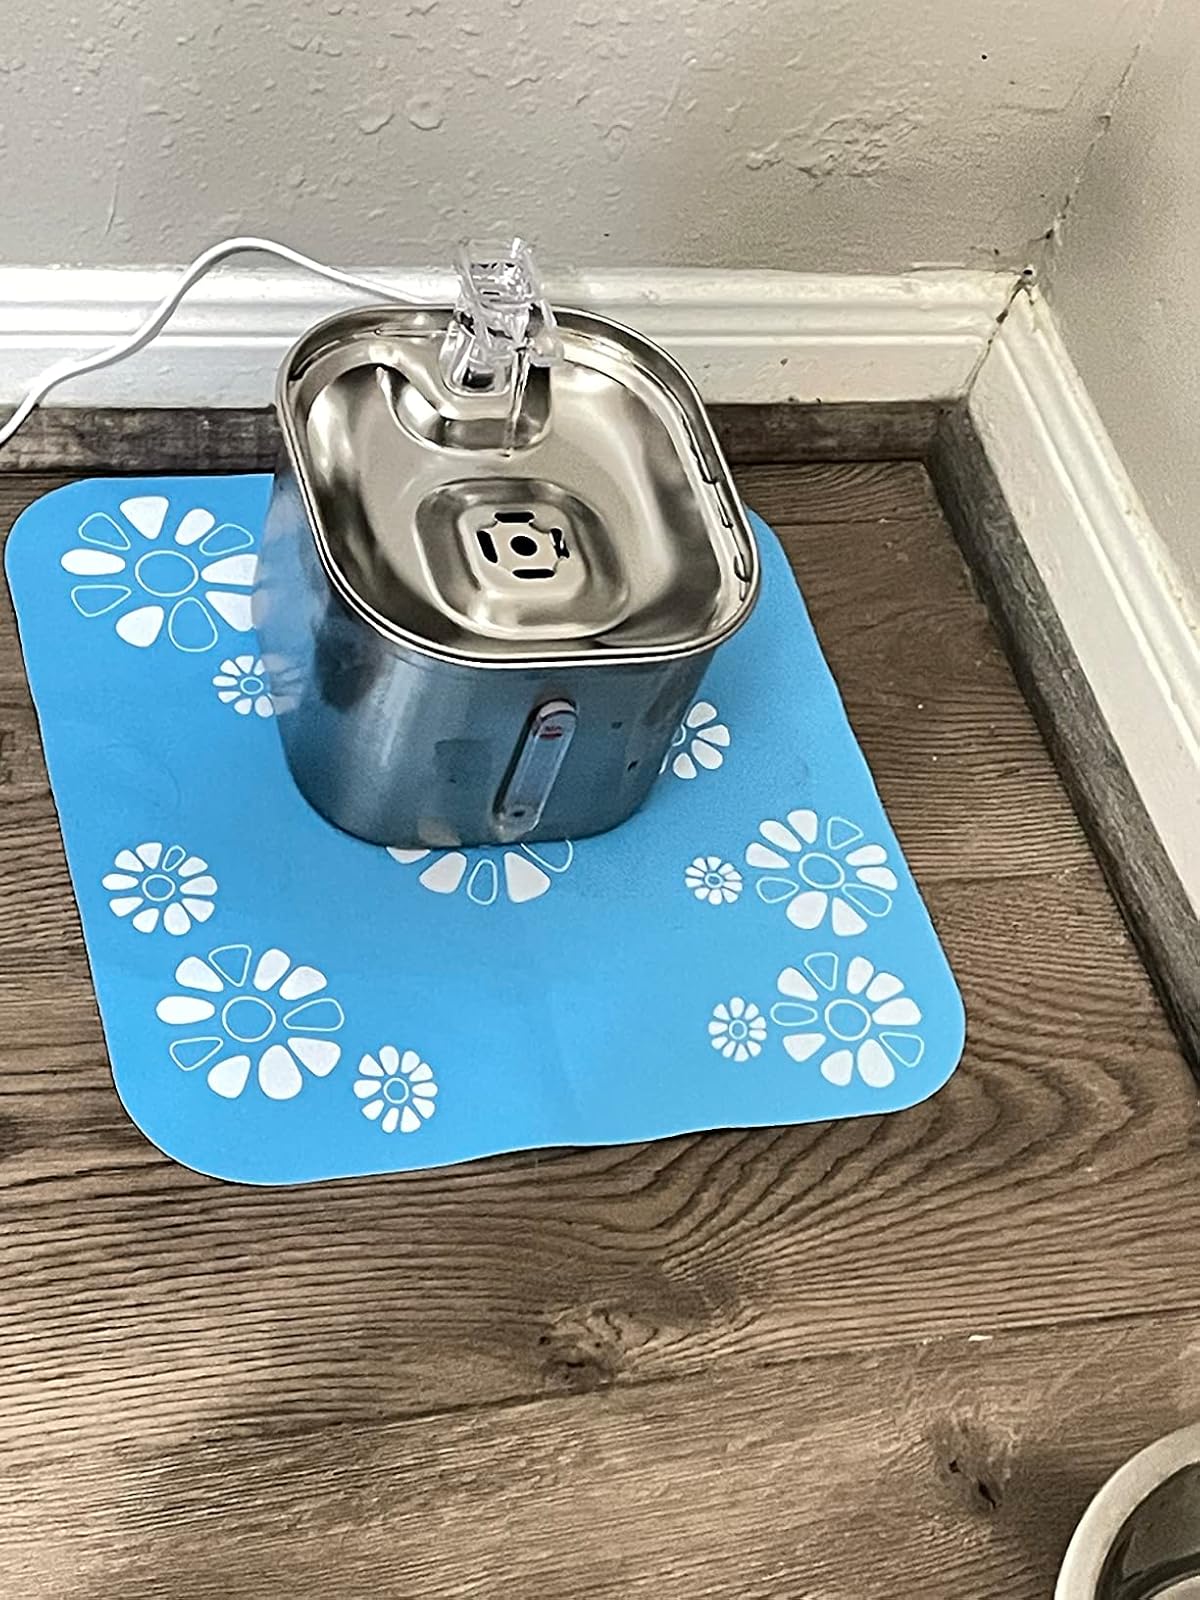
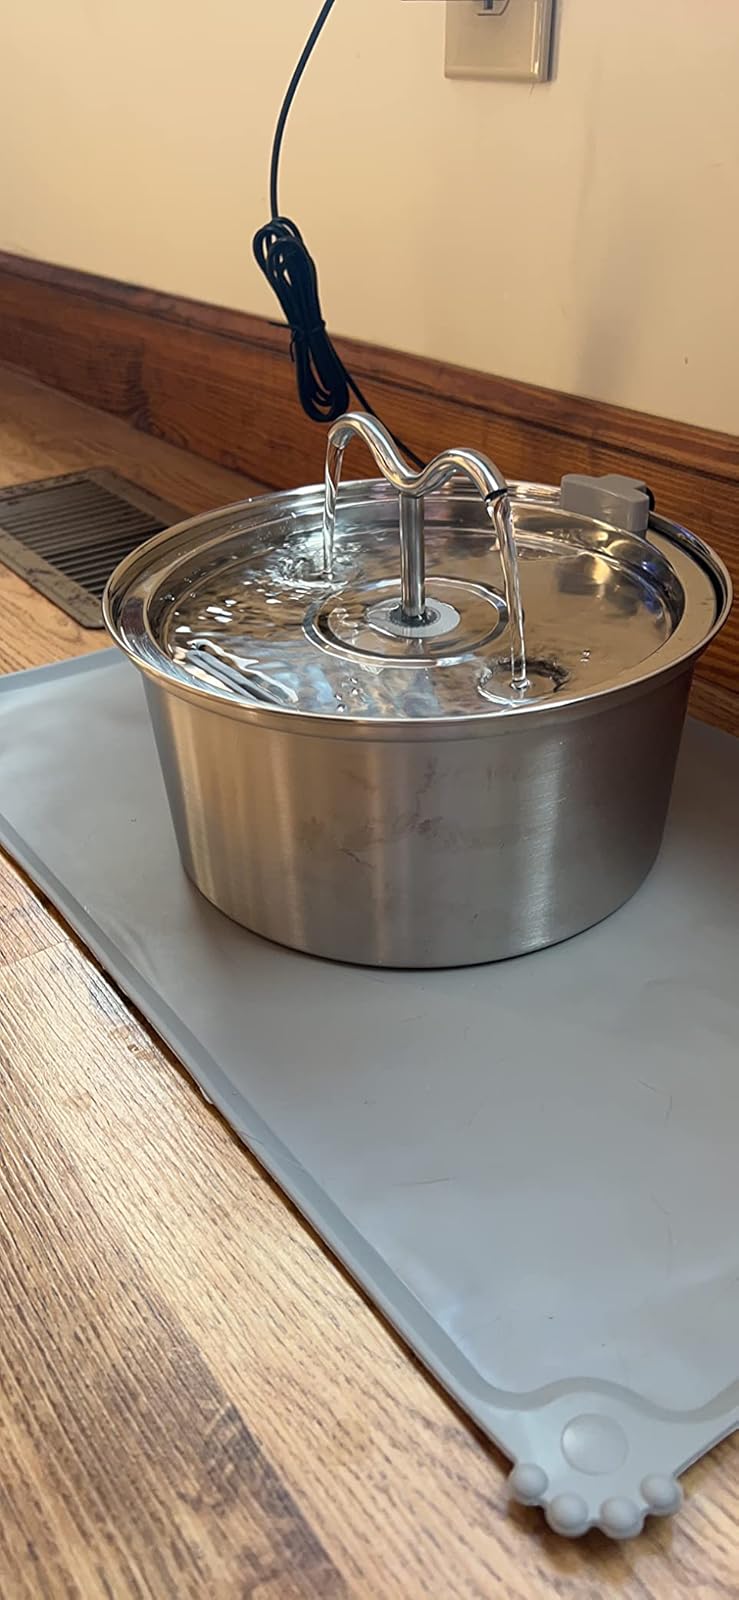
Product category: items_bowl
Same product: no